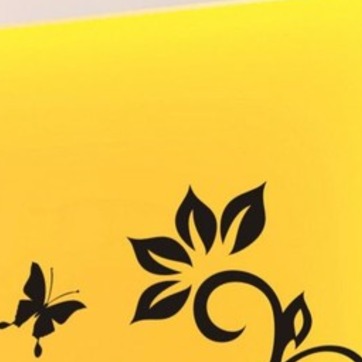
Material: painted